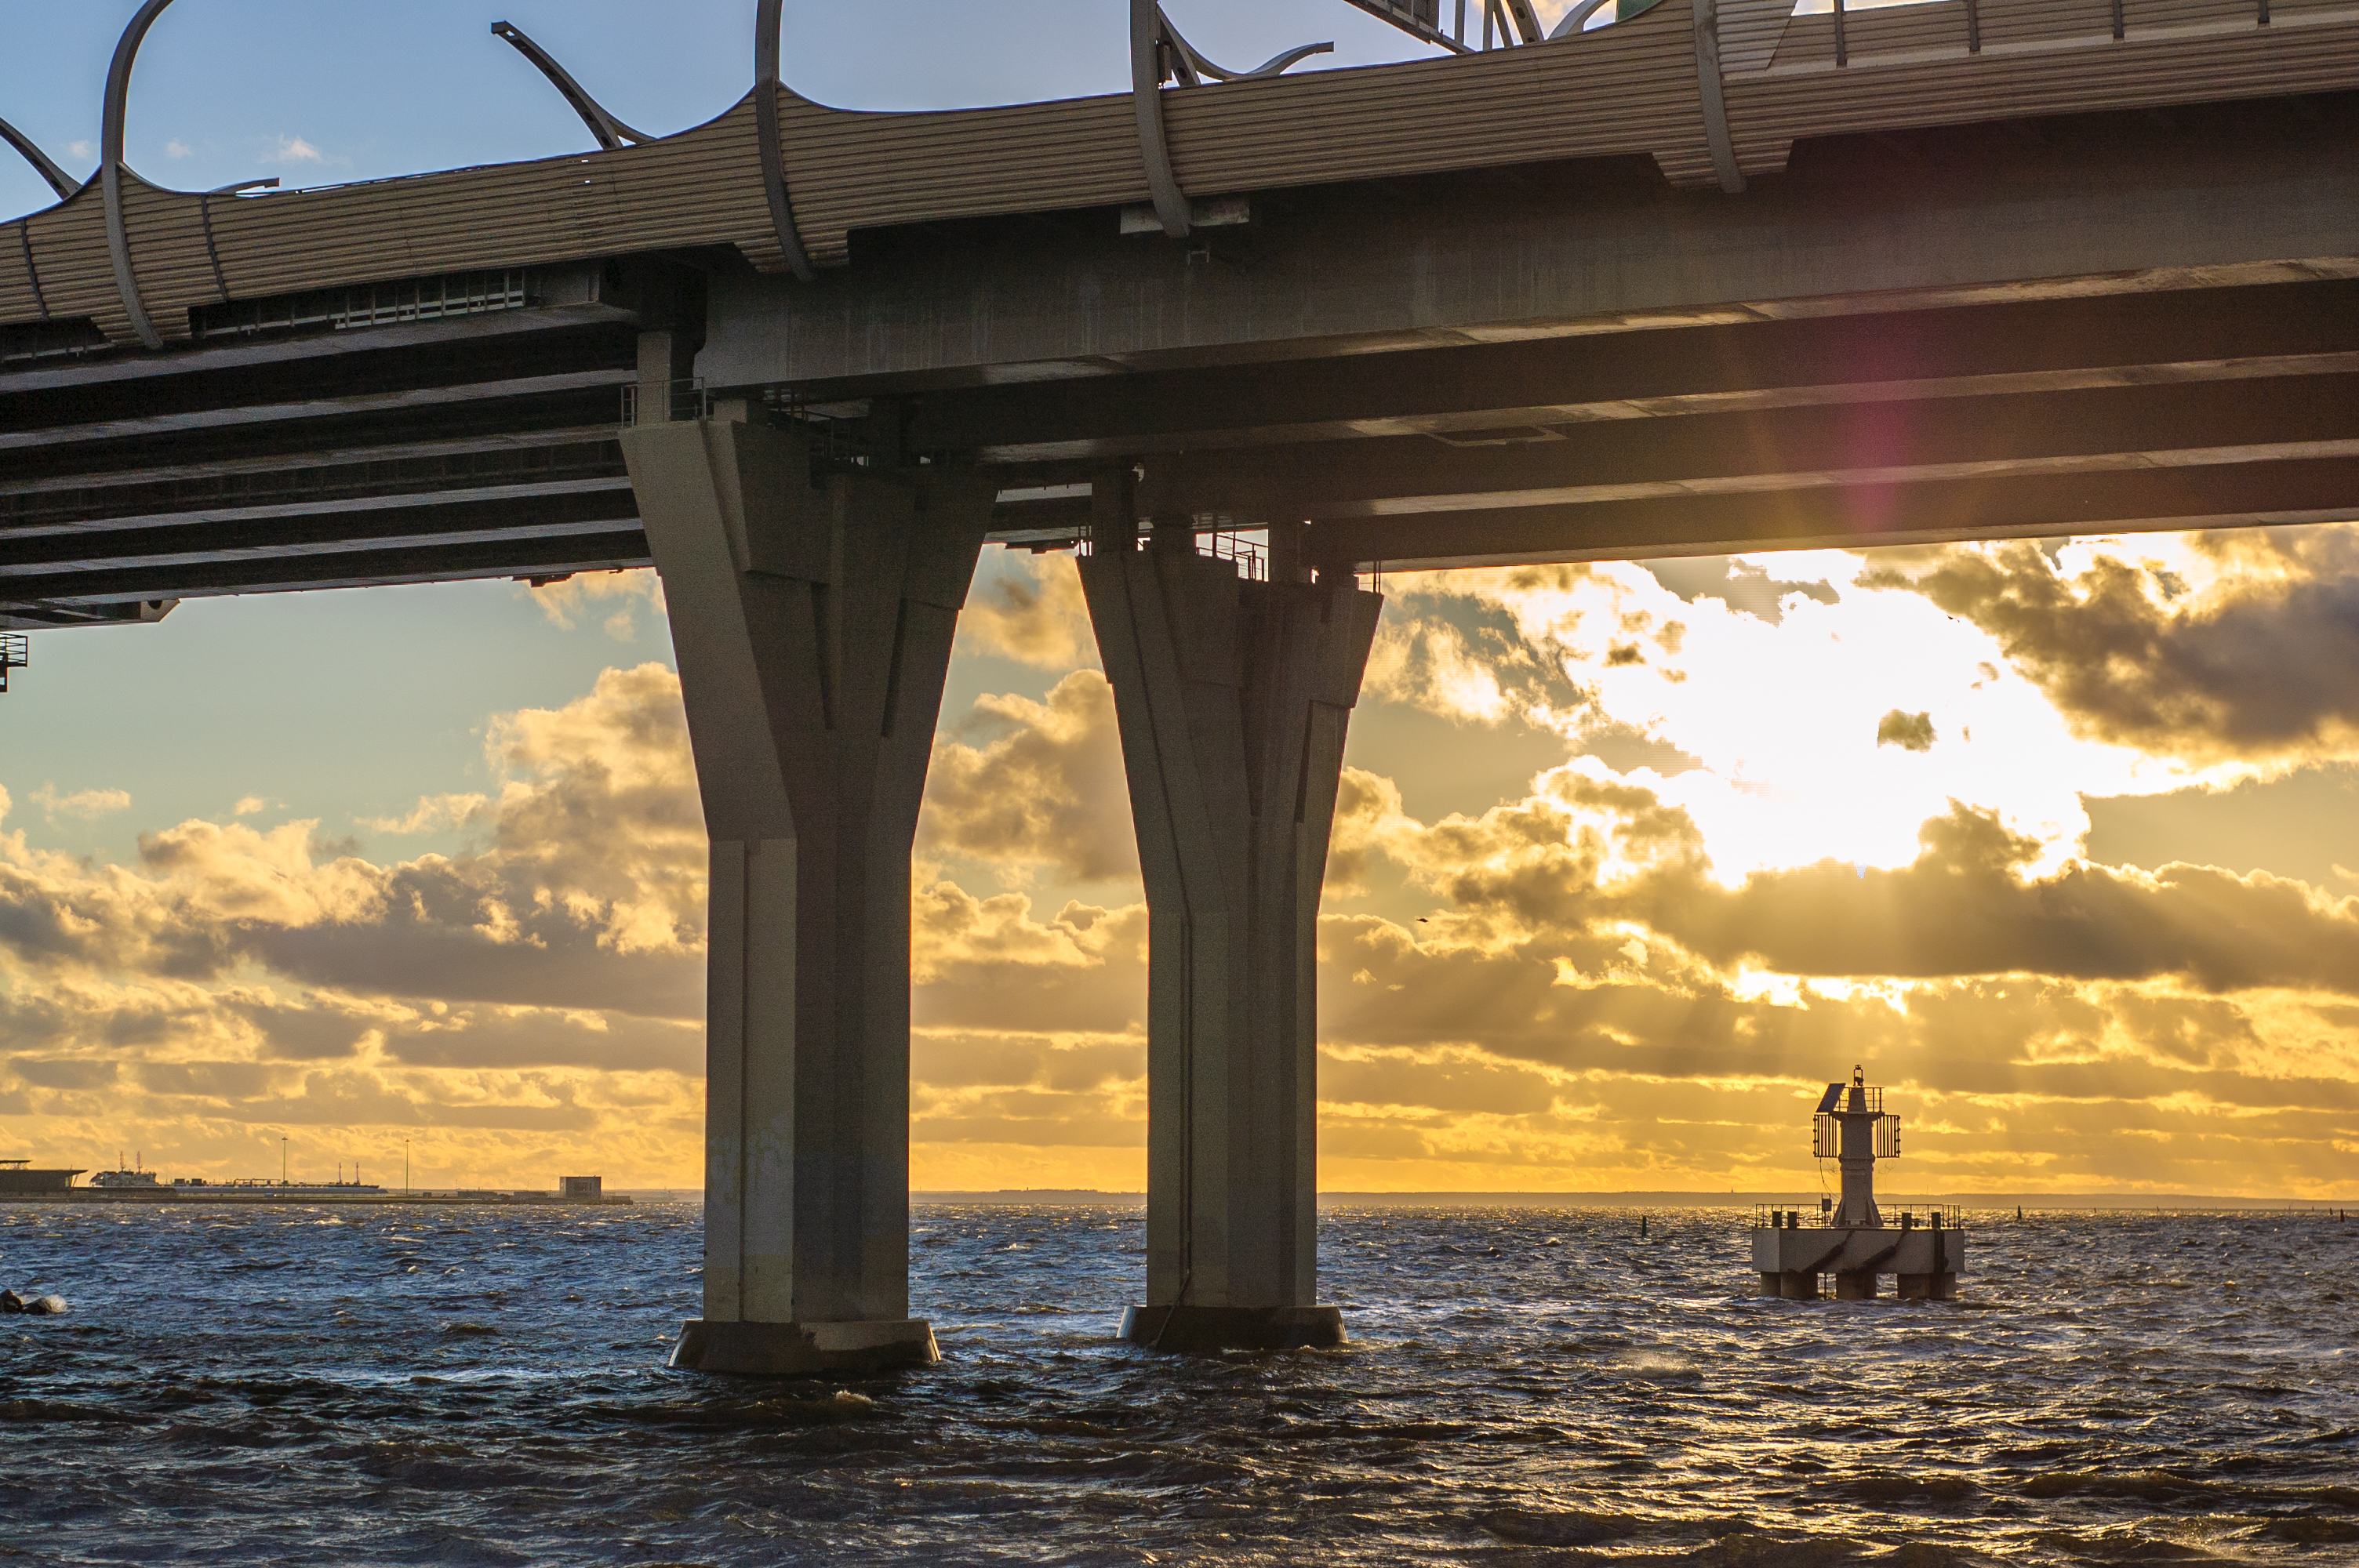
images, cloud, water, sky, afterglow, body of water, sunlight, dusk, horizon, sunrise, sunset, morning, girder bridge, landmark, waterway, bridge, lake, watercraft, fixed link, red sky at morning, beam bridge, evening, concrete bridge, dawn, box girder bridge, nonbuilding structure, wind wave, ocean, wave, reflection, pier, Segmental bridge, heat, coast, overpass, sound, channel, sea, sun, metal, wind, silhouette, column, astronomical object, city, transport